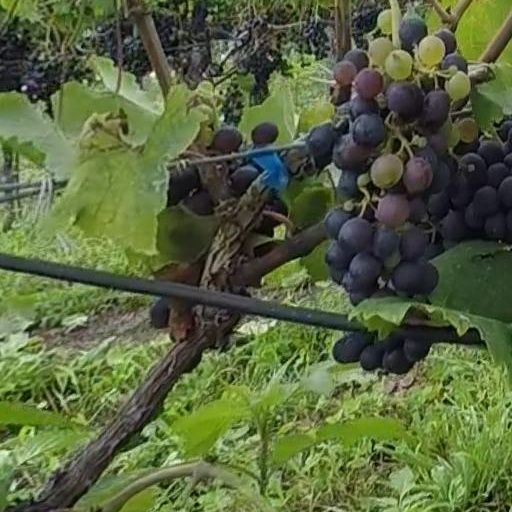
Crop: grape